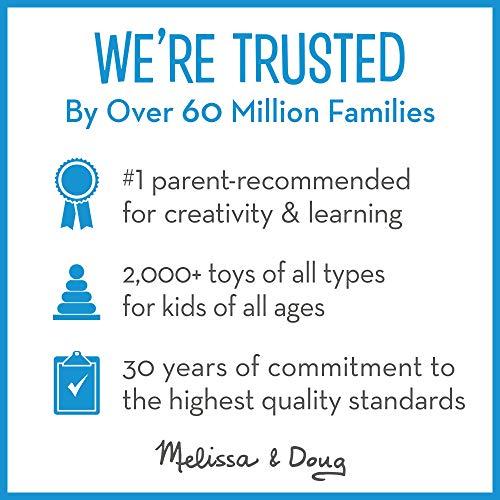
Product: Melissa & Doug Let's Play House Fridge Fillers (Pretend Play Grocery Toys, 20 Pieces, Great Gift for Girls and Boys - Best for 3, 4, 5, and 6 Year Olds)
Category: Toys & Games | Dress Up & Pretend Play | Pretend Play | Kitchen Toys | Play Food
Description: FILL THE FRIDGE: The Melissa and Doug Let's Play House Fridge Fillers look and feel just like the real thing Their slightly smaller scale makes them easy to store in most play kitchens, and easy to handle as children open and close the tops, fill, and empty the cans and boxes, and prepare countless pretend-play meals.
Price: $12.99
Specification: ProductDimensions:13x8x3inches|ItemWeight:12ounces|ShippingWeight:13.6ounces(Viewshippingratesandpolicies)|DomesticShipping:ItemcanbeshippedwithinU.S.|InternationalShipping:ThisitemcanbeshippedtoselectcountriesoutsideoftheU.S.LearnMore|ASIN:B00H4SKSPS|Itemmodelnumber:4316|Manufacturerrecommendedage:36months-6years